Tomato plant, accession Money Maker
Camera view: horizontal (90 deg, fisheye); turntable rotation: 180 degrees
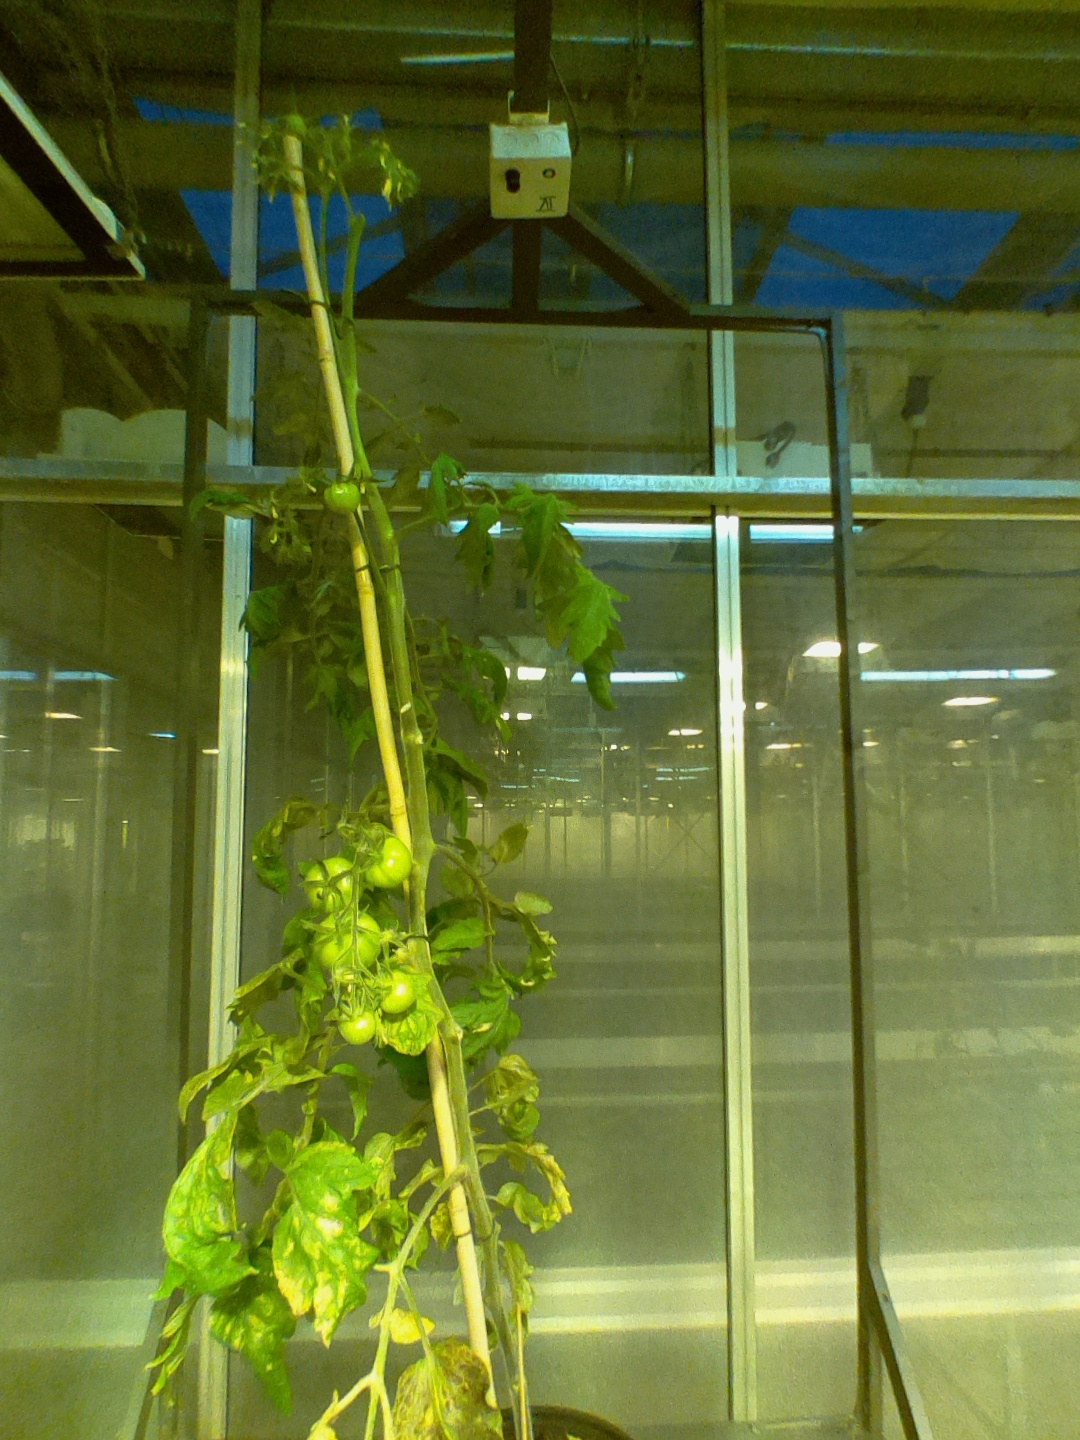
BBCH growth stage 77: 70%-80% of final fruit size